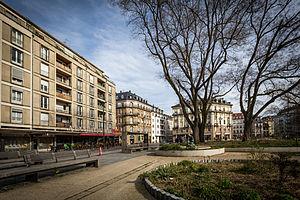
Le quartier de la Bourse est un quartier de Strasbourg, situé au sud de la Grande Île du centre-ville.